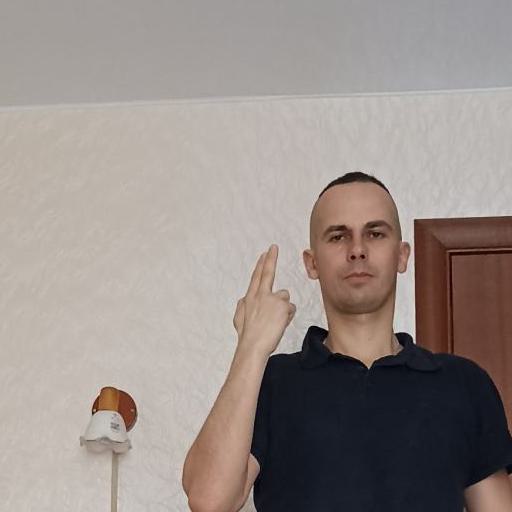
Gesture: two_up_inverted